Liverpool Overhead Railway

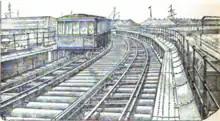
Illustration of a section of the railway

As a result of the traffic, congestion, and overcrowding of the dock roads, many proposals were made for transport solutions. Rails were laid at Liverpool Docks in 1852, linking the warehouses and docks. Initially horses were used, for locomotives were banned because of the risk of fire. From 1859, passenger services were provided using adapted horse omnibuses; the wheel flanges could be retracted to allow an omnibus to leave the tracks to overtake a goods train. By the 1880s there was an omnibus service every five minutes.